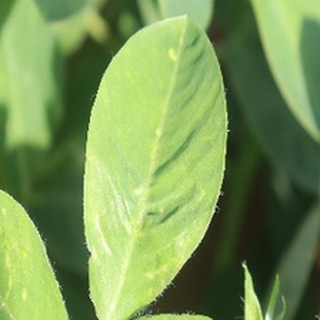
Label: healthy_groundnut